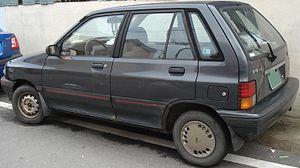
La Ford Festiva est une voiture construite entre 1986 et 2002 en trois générations par le constructeur coréen Kia, qui faisait alors partie du groupe Ford, à partir de composants d'origine Mazda. Elle était déclinée en 3, 4 et 5 portes et disponible en 2 motorisations: Essence 1,3L 73 ch et 1,5L 88 ch.